Metro station

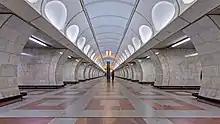
Central hall at Anděl, Prague Metro (Pylon station)

Metro stations, more so than railway and bus stations, often have a characteristic artistic design that can identify each stop. Some have sculptures or frescoes. For example, London's Baker Street station is adorned with tiles depicting Sherlock Holmes. The tunnel for Paris' Concorde station is decorated with tiles spelling the Déclaration des Droits de l'Homme et du Citoyen. Every metro station in Valencia, Spain has a different sculpture on the ticket-hall level. Alameda station is decorated with fragments of white tile, like the dominant style of the "Ciutat de les Arts i les Ciències". Each of the original four stations in the Olympic Green on Line 8 of the Beijing Subway are decorated in Olympic styles, while the downtown stations are decorated traditionally with elements of Chinese culture. On the Tyne and Wear Metro, the station at Newcastle United's home ground St James' Park is decorated in the clubs famous black and white stripes. Each station of the Red Line and Purple Line subway in Los Angeles was built with different artwork and decorating schemes, such as murals, tile artwork and sculptural benches. Every station of the Mexico City Metro is prominently identified by a unique icon in addition to its name, because the city had high illiteracy rates at the time the system was designed.